Aakhir Kyon?

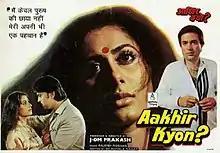

 is a 1985 Indian Hindi-language film produced and directed by J. Om Prakash. It stars Rajesh Khanna, Smita Patil, Rakesh Roshan and Tina Munim.